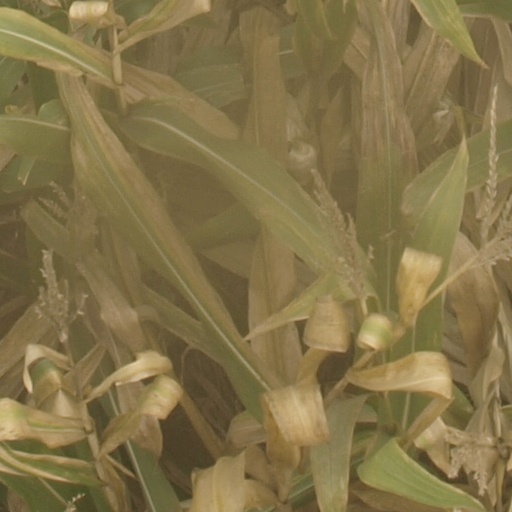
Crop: maize; corn